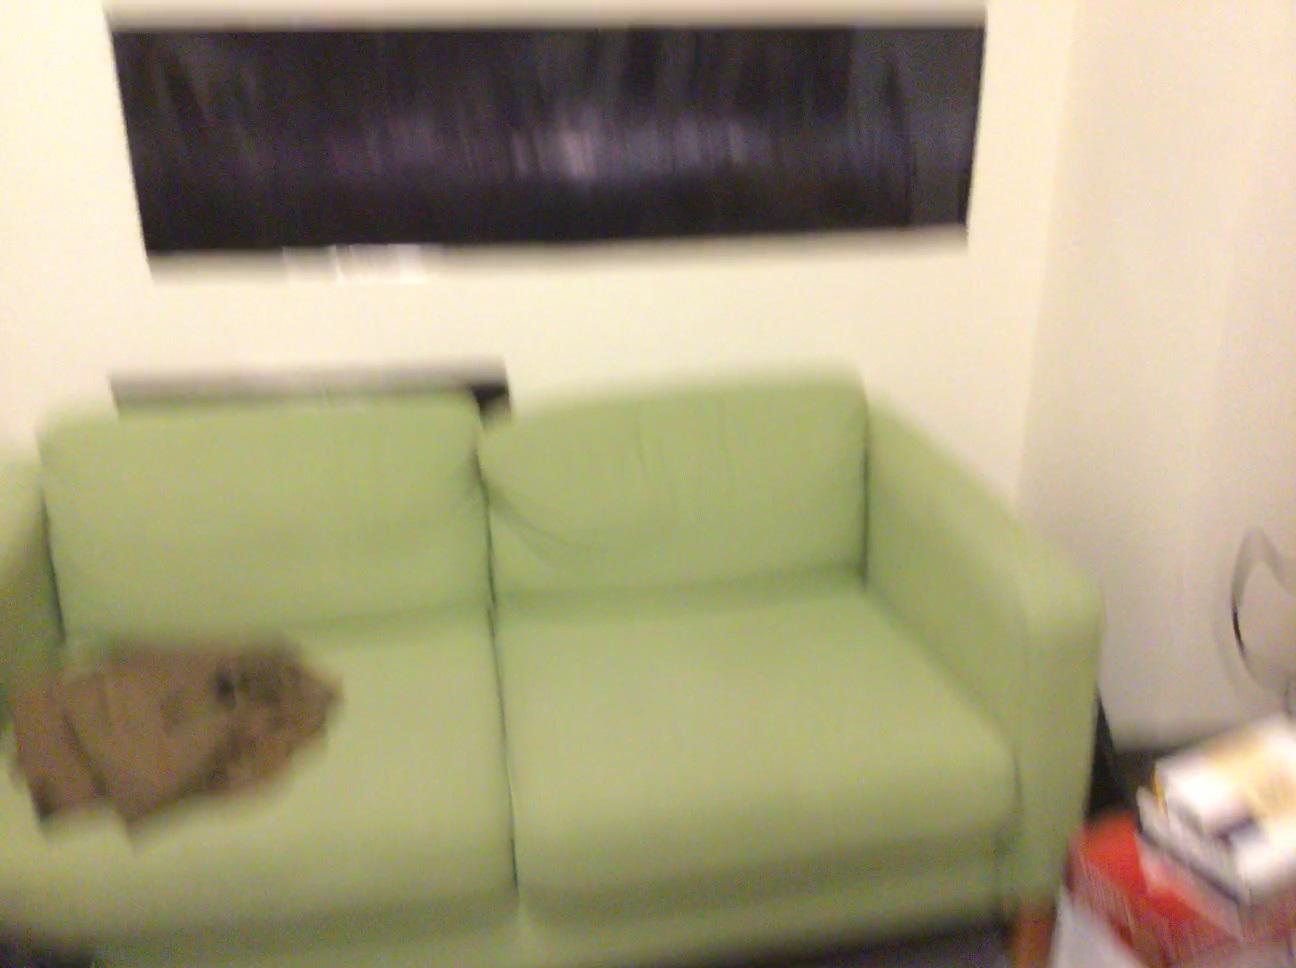
Question: Can the window fit left of the backpack from the second object's perspective? Final answer should be yes or no.
Answer: No